Pauline Ado

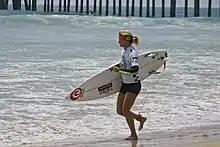
Pauline Ado on 27 July 2013

Pauline Ado (born 14 February 1991) is a French professional surfer. She won a bronze medal for France at the World Surfing Championship.